Cruyff Court

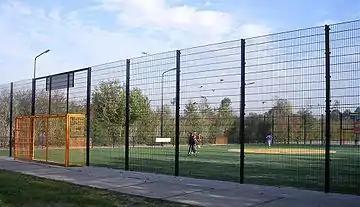
Cruyff Court in the De Greiden neighborhood of Heerenveen

A Cruyff Court is a small football field with a surface made of artificial grass, a contemporary version of the ball court. The Courts are a project of the Johan Cruyff Foundation of which Johan Cruijff himself was one of the founders. The first was the " Cruyff Court Aron Winter Veld" in Lelystad. Since 2003, the Dutch football Talent of the Year may choose a location for a new court.